Kelkheim

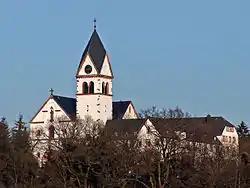
Former Franciscan abbey upon "Klosterberg" ("abbey hill"), landmark of Kelkheim

Located on the southwestern slopes of the Taunus mountains, Kelkheim is noted for its attractive scenery. Kelkheim is located approximately 10 km to the west of Frankfurt. Wiesbaden, the state capital of Hesse, is about 25 km away, while Mainz, the state capital of Rhineland-Palatinate, is about 30 km away.